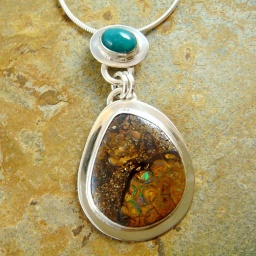
Opal in Ironstone from Australia, set in fine silver and sterling silver. Accent stone of green chrysocolla.